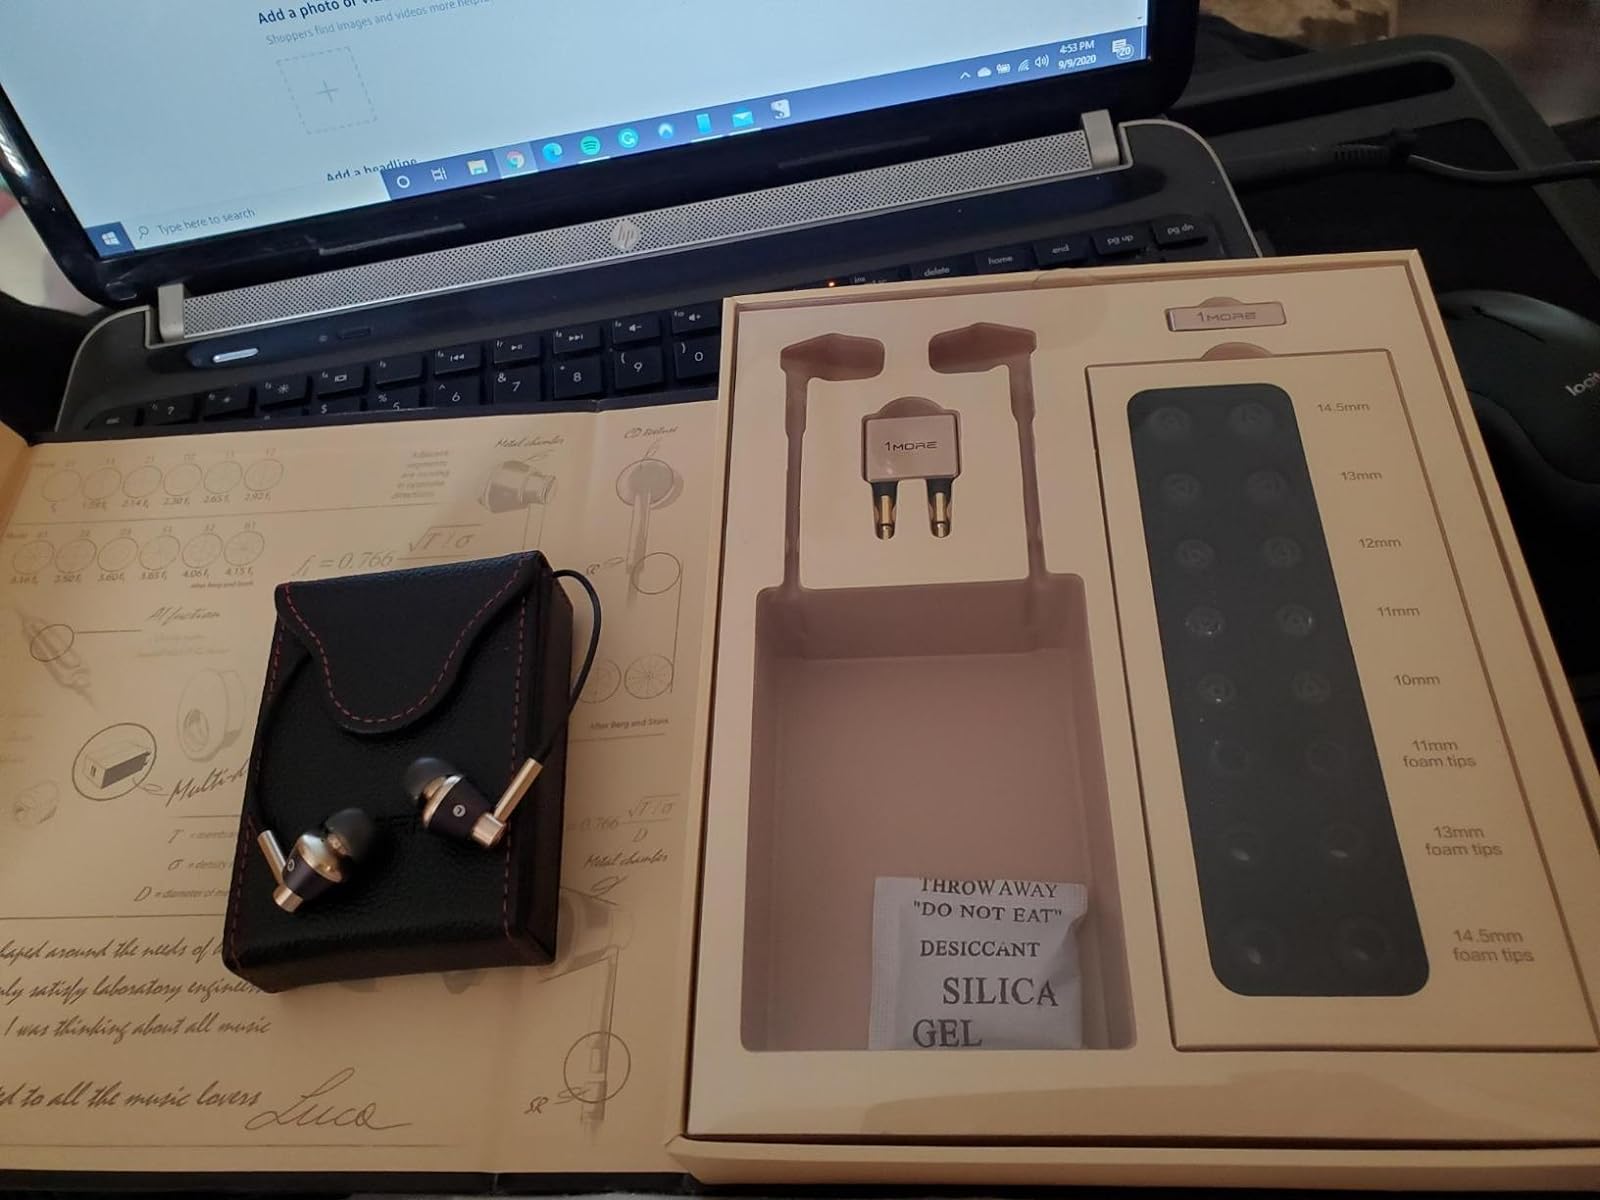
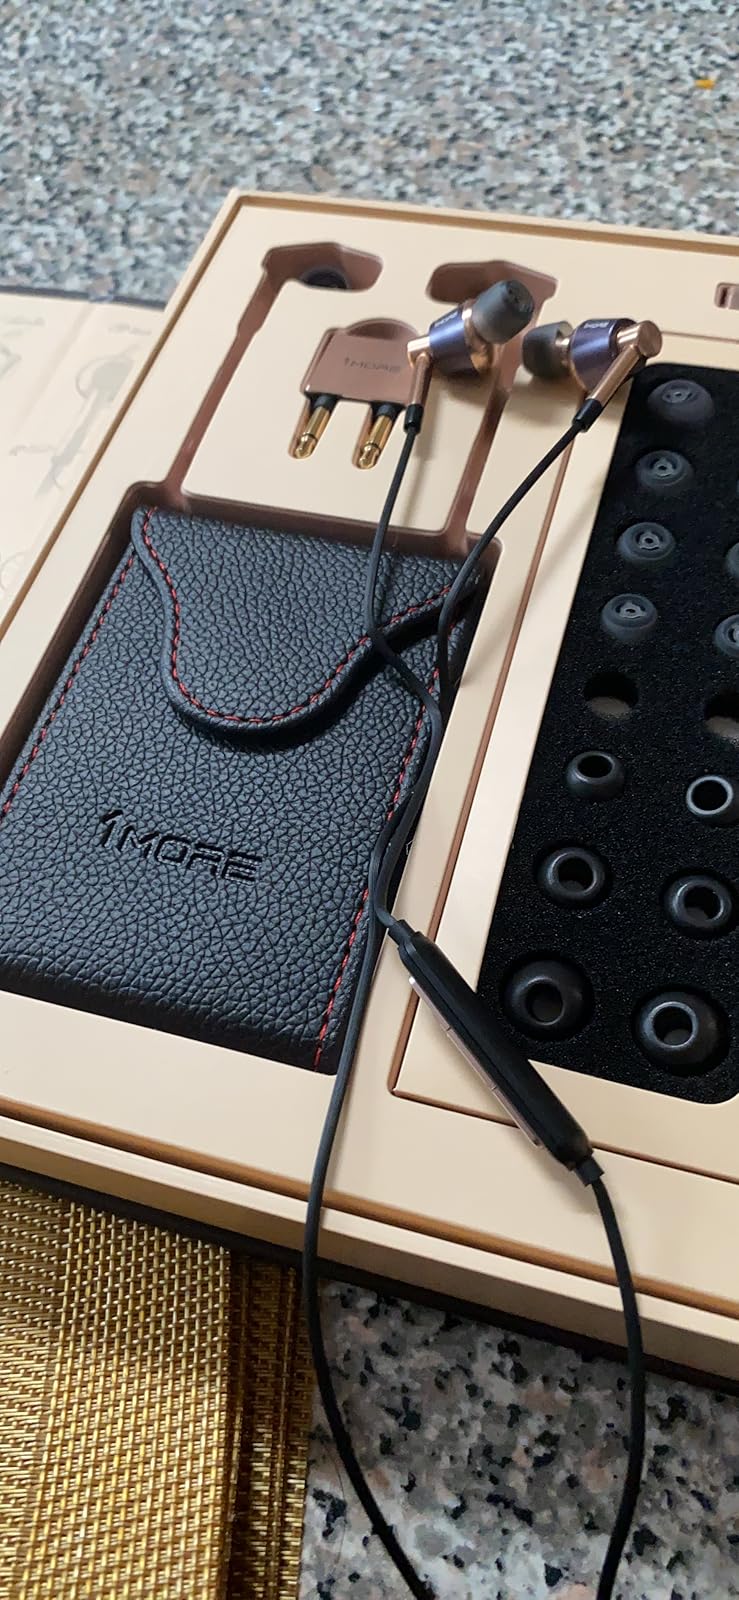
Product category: headphones
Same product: yes